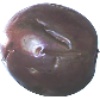
Label: Passion Fruit 1